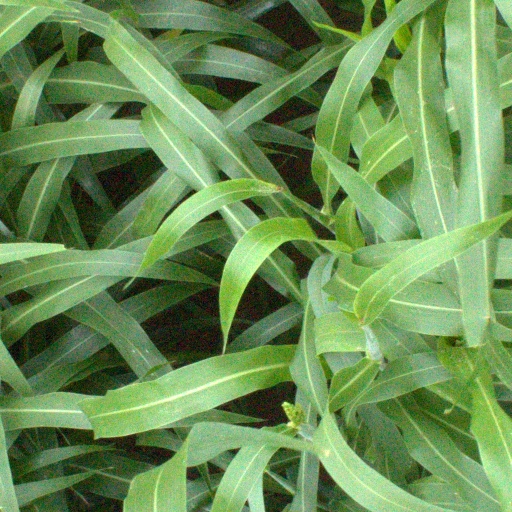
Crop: sorghum